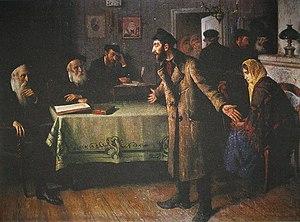
Iouri Pen, né le 5 juin 1854 à Novo-Alexandrovsk, actuel Zarasai en Lituanie, et mort le 1ᵉʳ mars 1937 à Vitebsk, est un peintre russe et biélorusse, pédagogue, représentant éminent de la « renaissance juive » dans l'art du début du XXᵉ siècle. Connu également comme professeur de Marc Chagall, pendant quelques mois, dans la jeunesse de ce dernier à Vitebsk et comme ami, quand Chagall revint de Paris et vécut à Vitebsk, empêché de retourner en France par la guerre 1914-1918.